Jan Groth

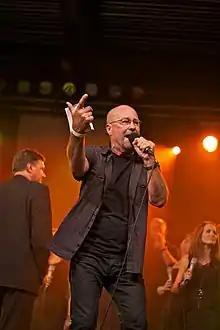
Groth performing in 2011

Jan Leonard Groth (25 February 1946 – 27 August 2014) was a Norwegian musician.